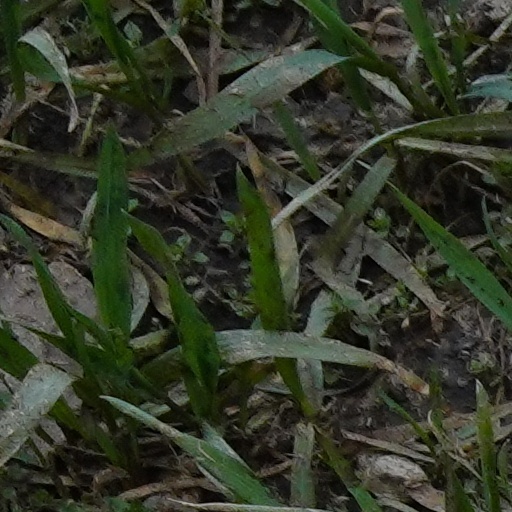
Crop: wheat